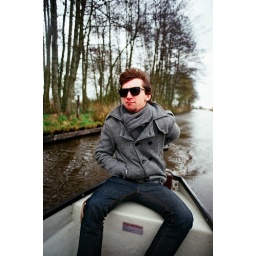
Giethoorn boat trip 4.8 x chilly sheep picnic in the car